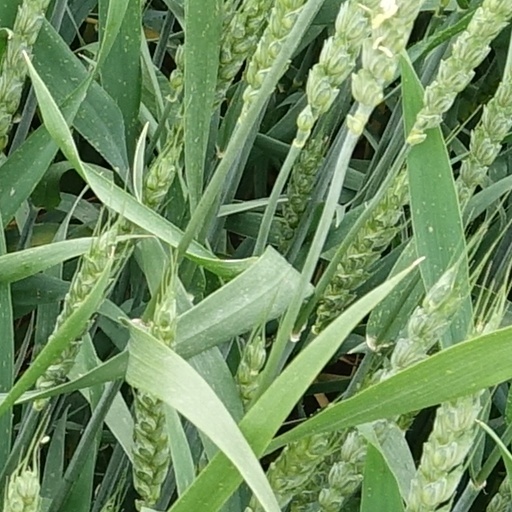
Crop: wheat